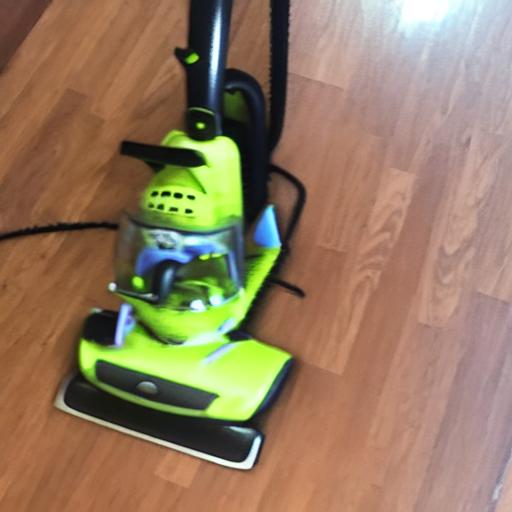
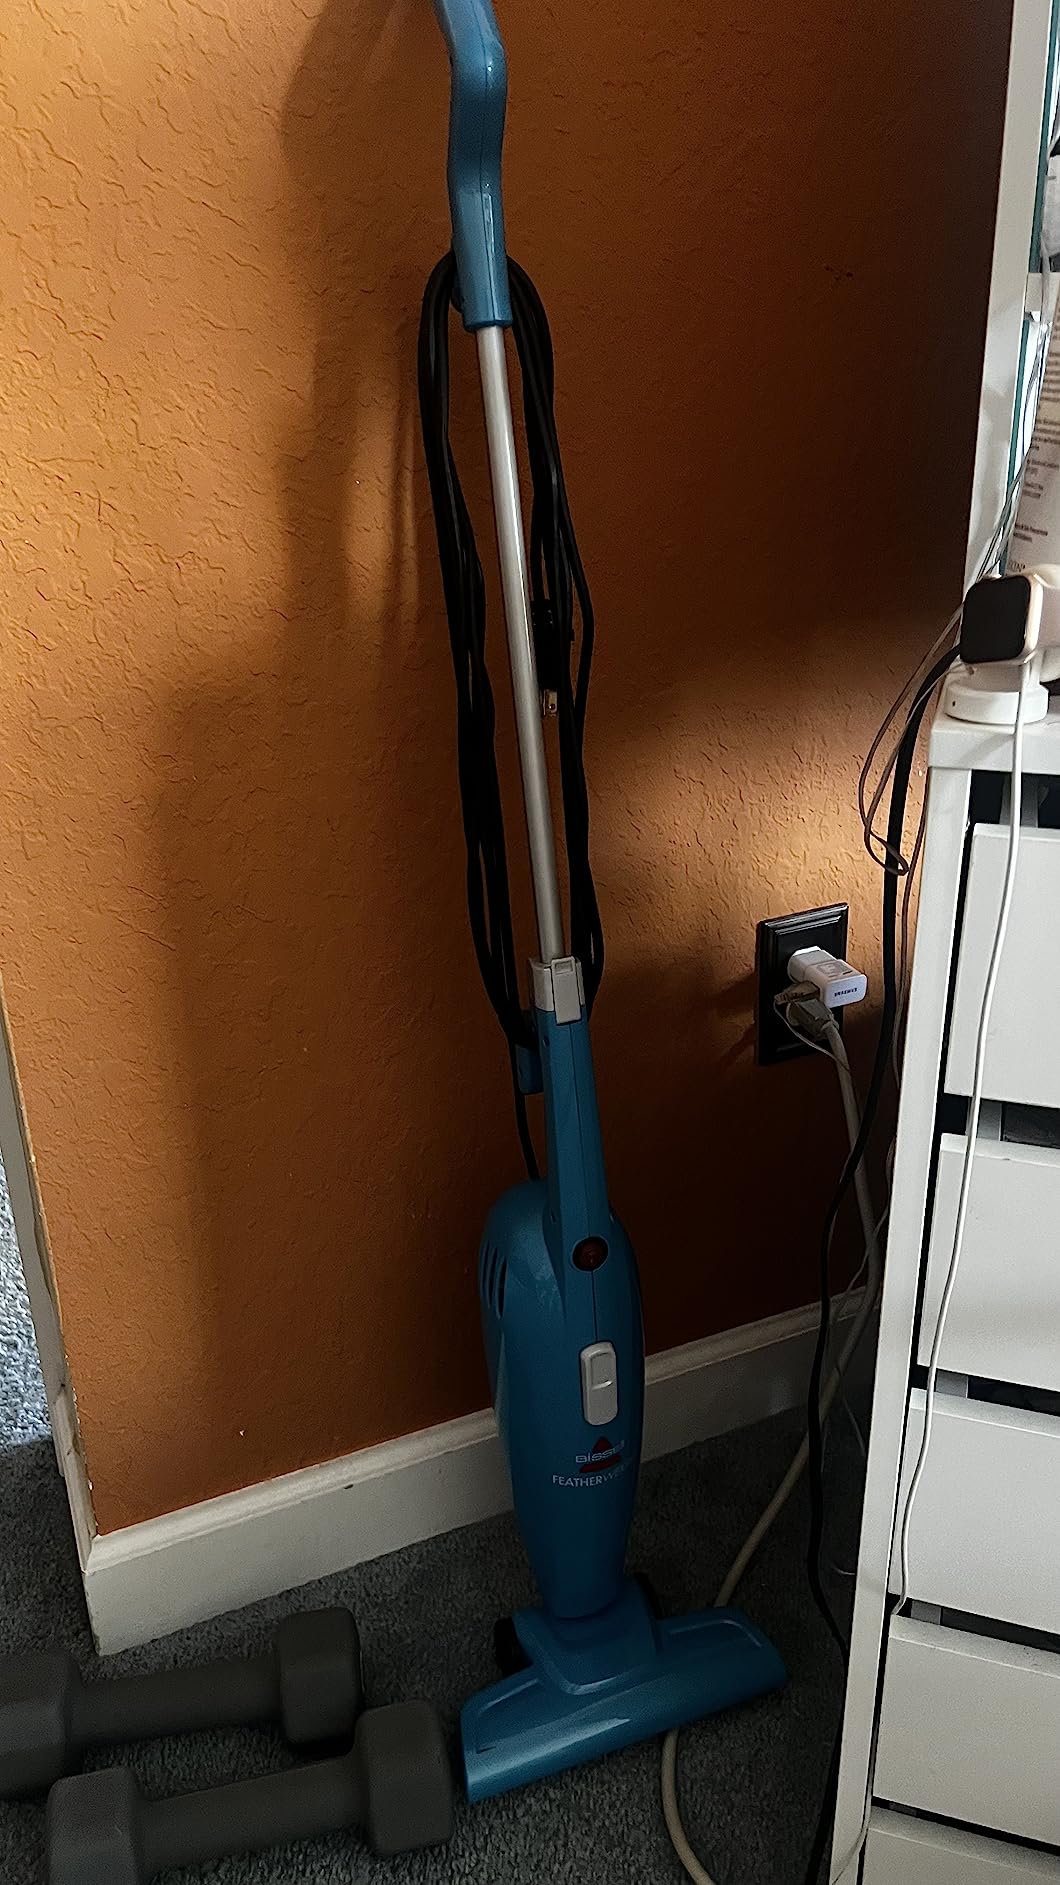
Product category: items_vacuum
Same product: no